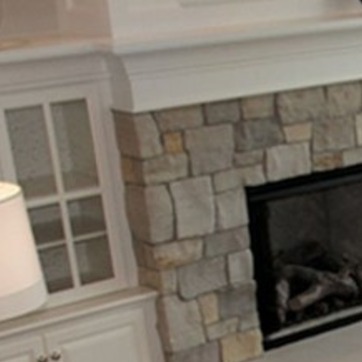
Material: stone